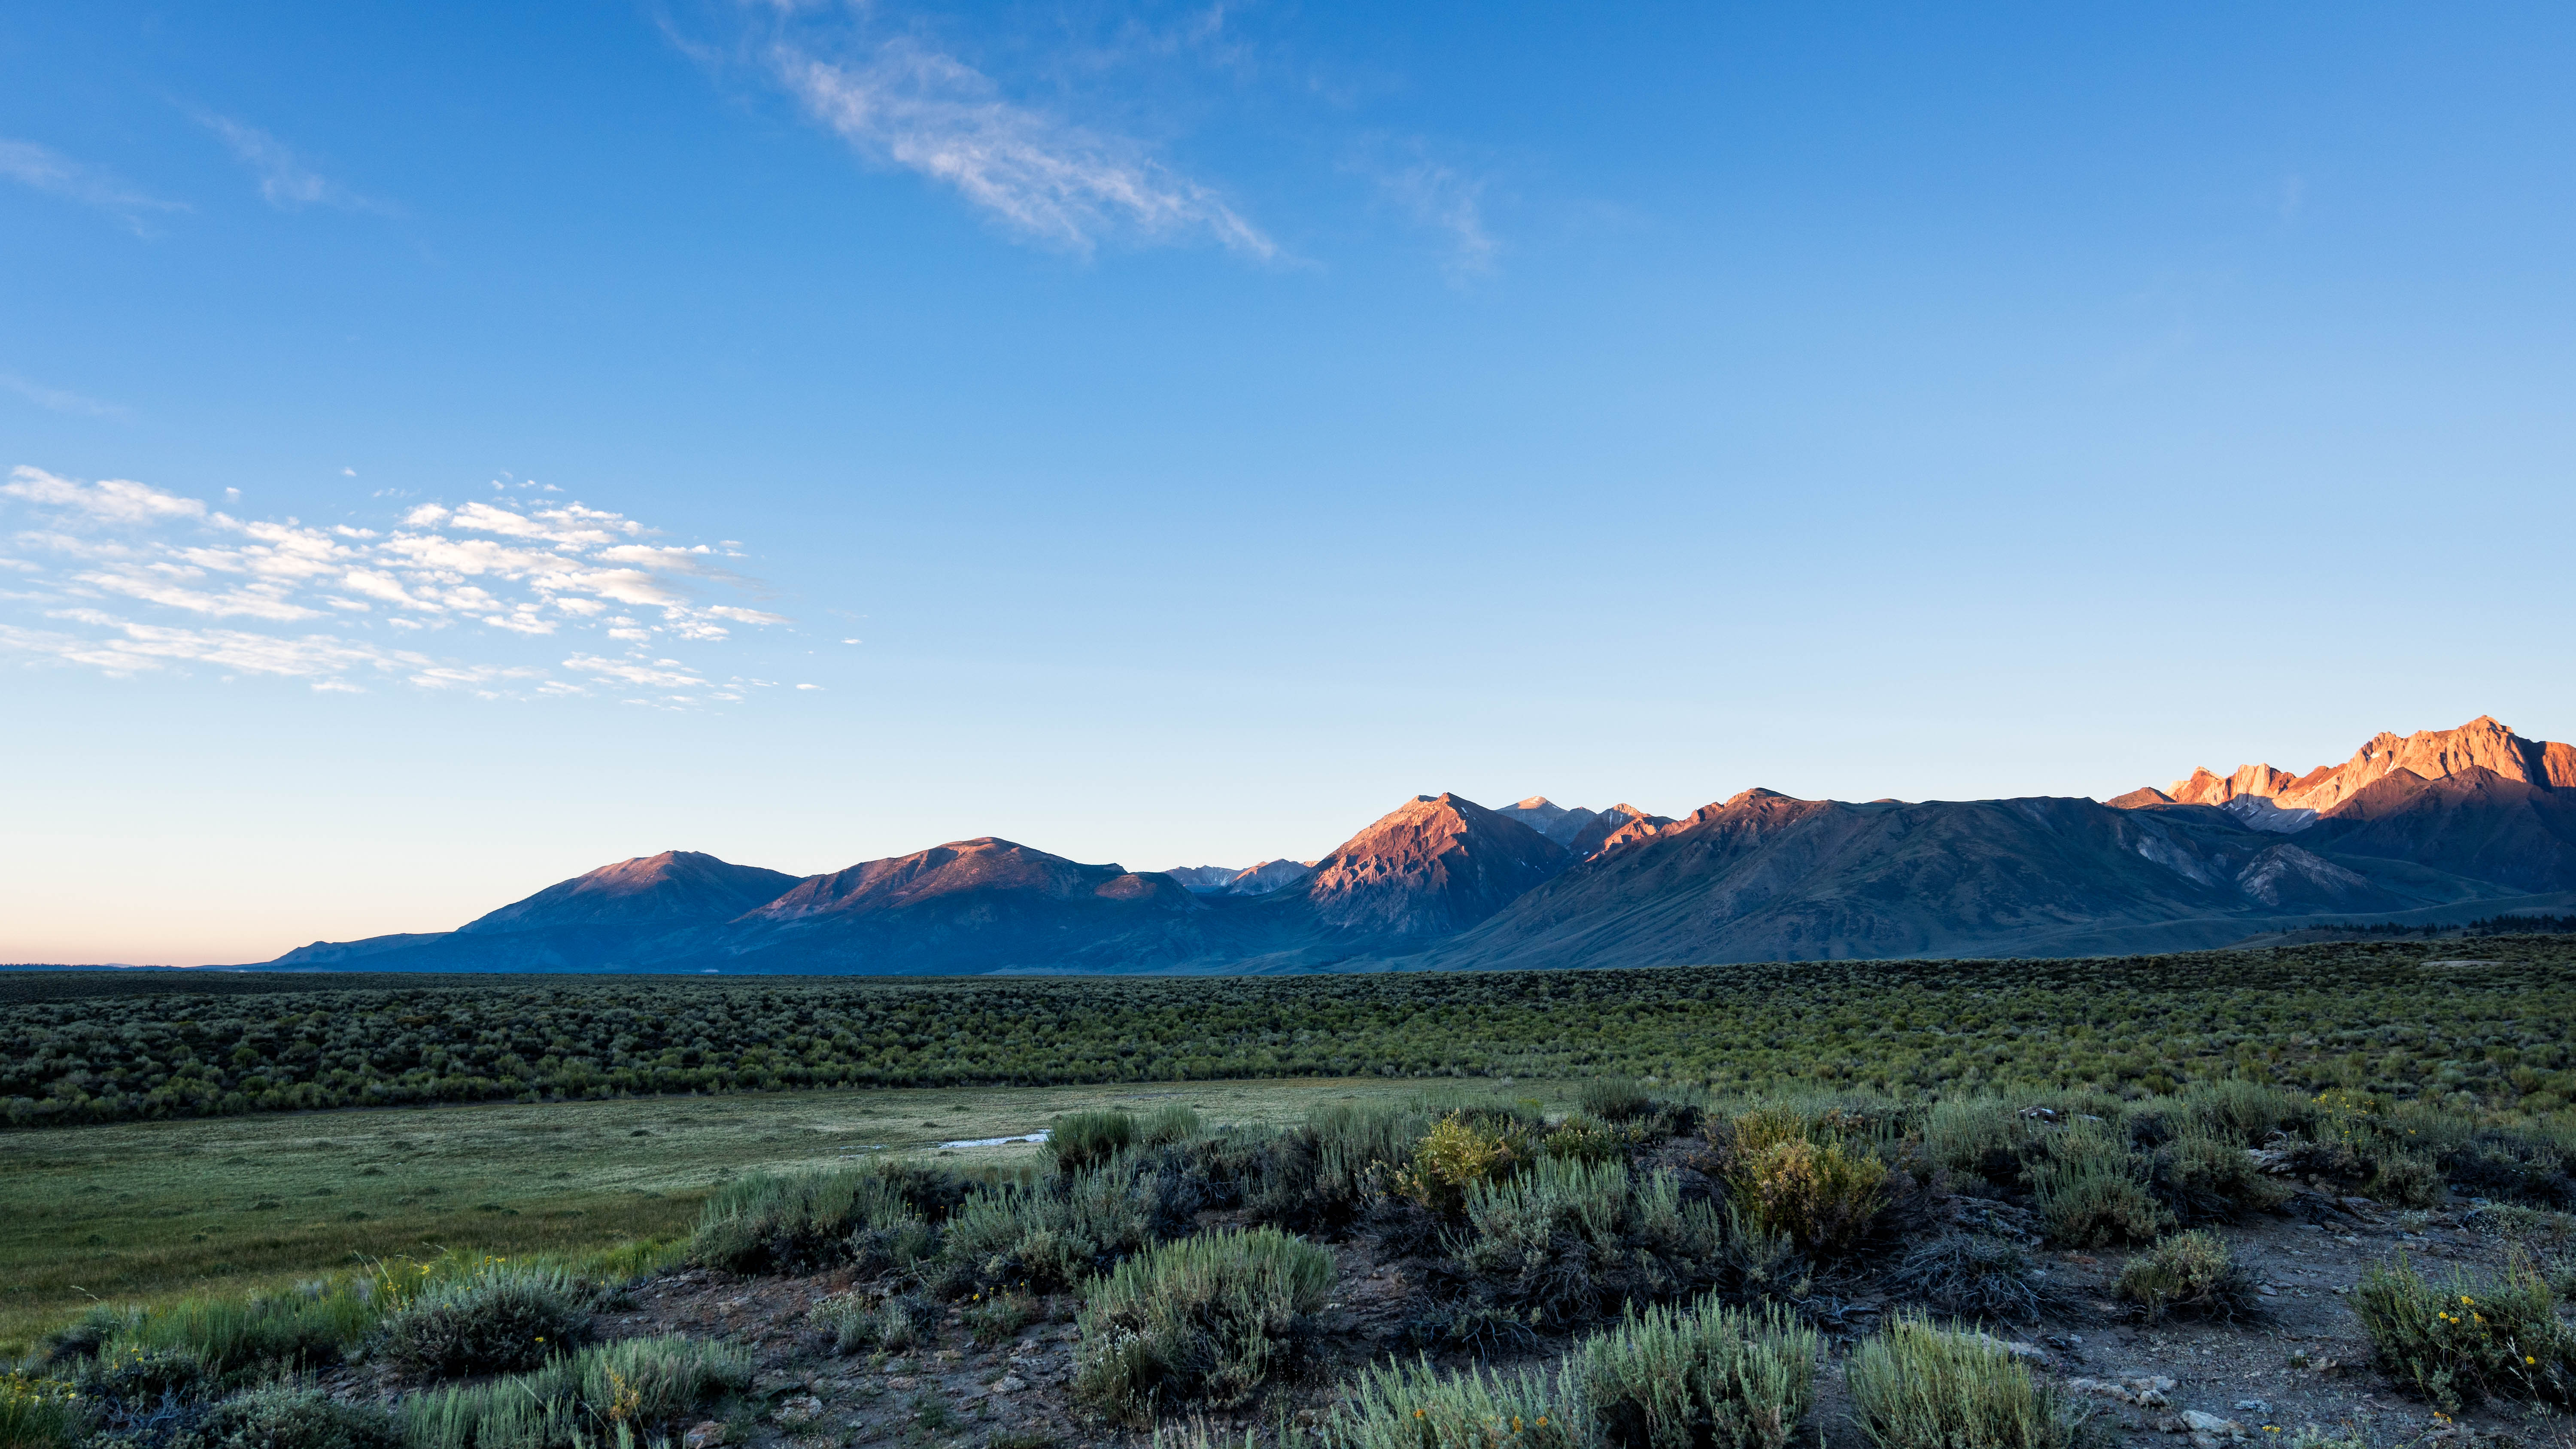
landscape, horizon, wilderness, mountain, cloud, sky, sunrise, meadow, prairie, hill, dawn, valley, mountain range, panorama, national park, ridge, plain, grassland, badlands, plateau, fell, ecosystem, tundra, steppe, landform, natural environment, geographical feature, mountainous landforms